Mevlevi Order

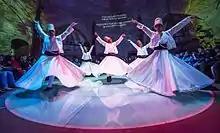
Hodjapasha Culture Center is a restored Ottoman hamam (Turkish bath) in Istanbul's Sirkeci district now used for performances of the Mevlevi (whirling dervish) sema.

The Mevlevi Order or Mawlawiyya is a Sufi order that originated in Konya, Turkey (formerly capital of the Sultanate of Rum) and which was founded by the followers of Jalaluddin Muhammad Balkhi Rumi, a 13th-century Persian poet, Sufi mystic, and theologian. The Mevlevis are also known as the "whirling dervishes" due to their famous practice of whirling while performing "dhikr" (remembrance of God). Dervish is a common term for an initiate of the Sufi path; whirling is part of the formal sema ceremony and the participants are properly known as "semazens".